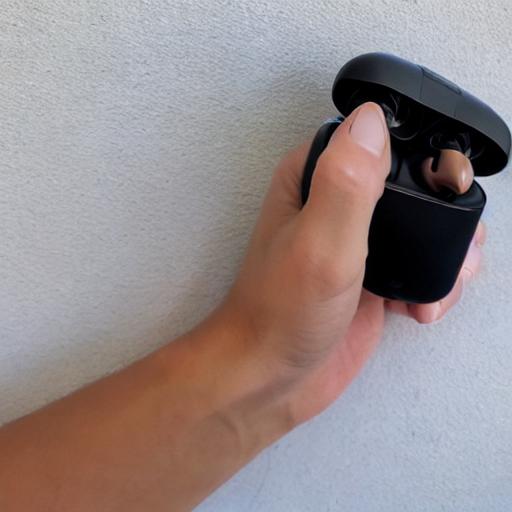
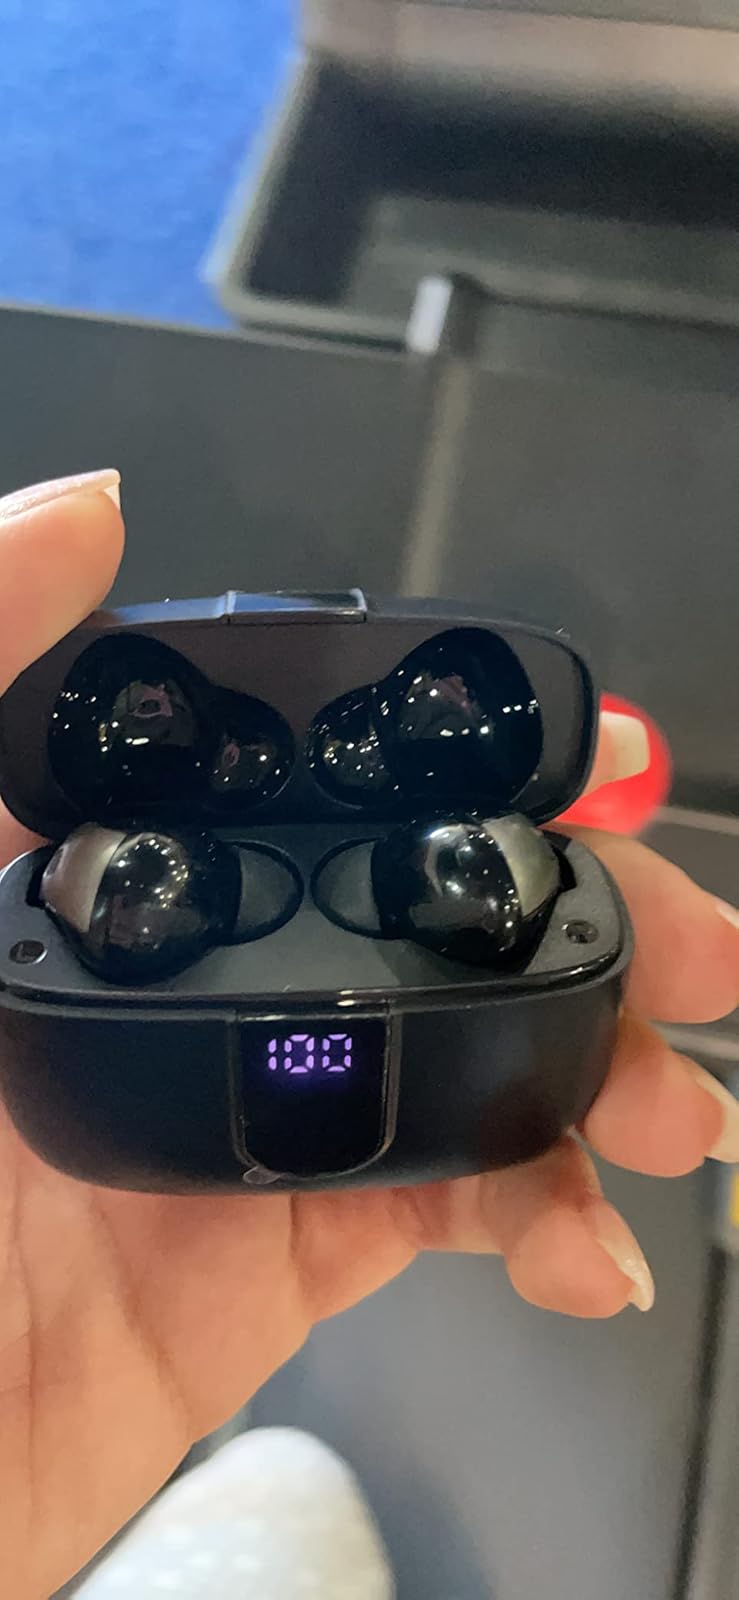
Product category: earbuds
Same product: no